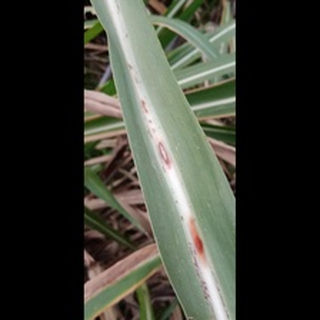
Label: sugarcane_red_rot